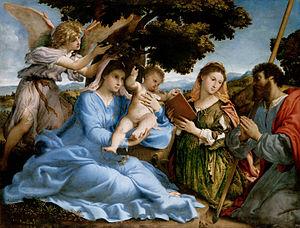
Lorenzo Lotto, né à Venise en 1480 et mort à Lorette en 1556, est un peintre vénitien du XVIᵉ siècle, contemporain de Titien, qui a été actif entre la Vénétie, Bergame et les Marches.